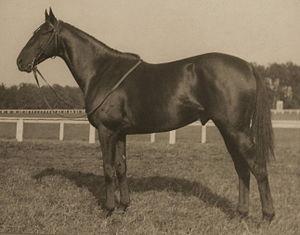
Le Temple de la renommée des courses américaines a été fondé en 1951 à Saratoga Springs, dans l'état de New York, pour honorer les chevaux, entraîneurs et jockeys des courses de pur-sang.